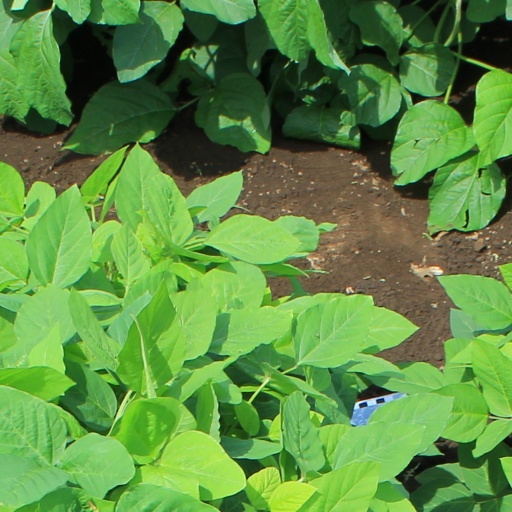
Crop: soybean